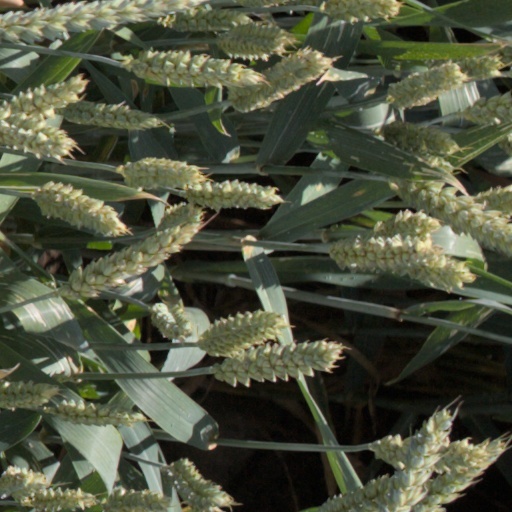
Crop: wheat